Otitis externa

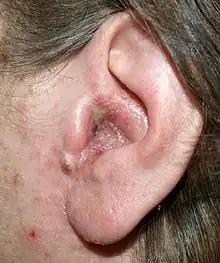
A moderate case of otitis externa. There is narrowing of the ear channel, with a small amount of exudate and swelling of the outer ear.

Otitis externa, also called swimmer's ear, is inflammation of the ear canal. It often presents with ear pain, swelling of the ear canal, and occasionally decreased hearing. Typically there is pain with movement of the outer ear. A high fever is typically not present except in severe cases.